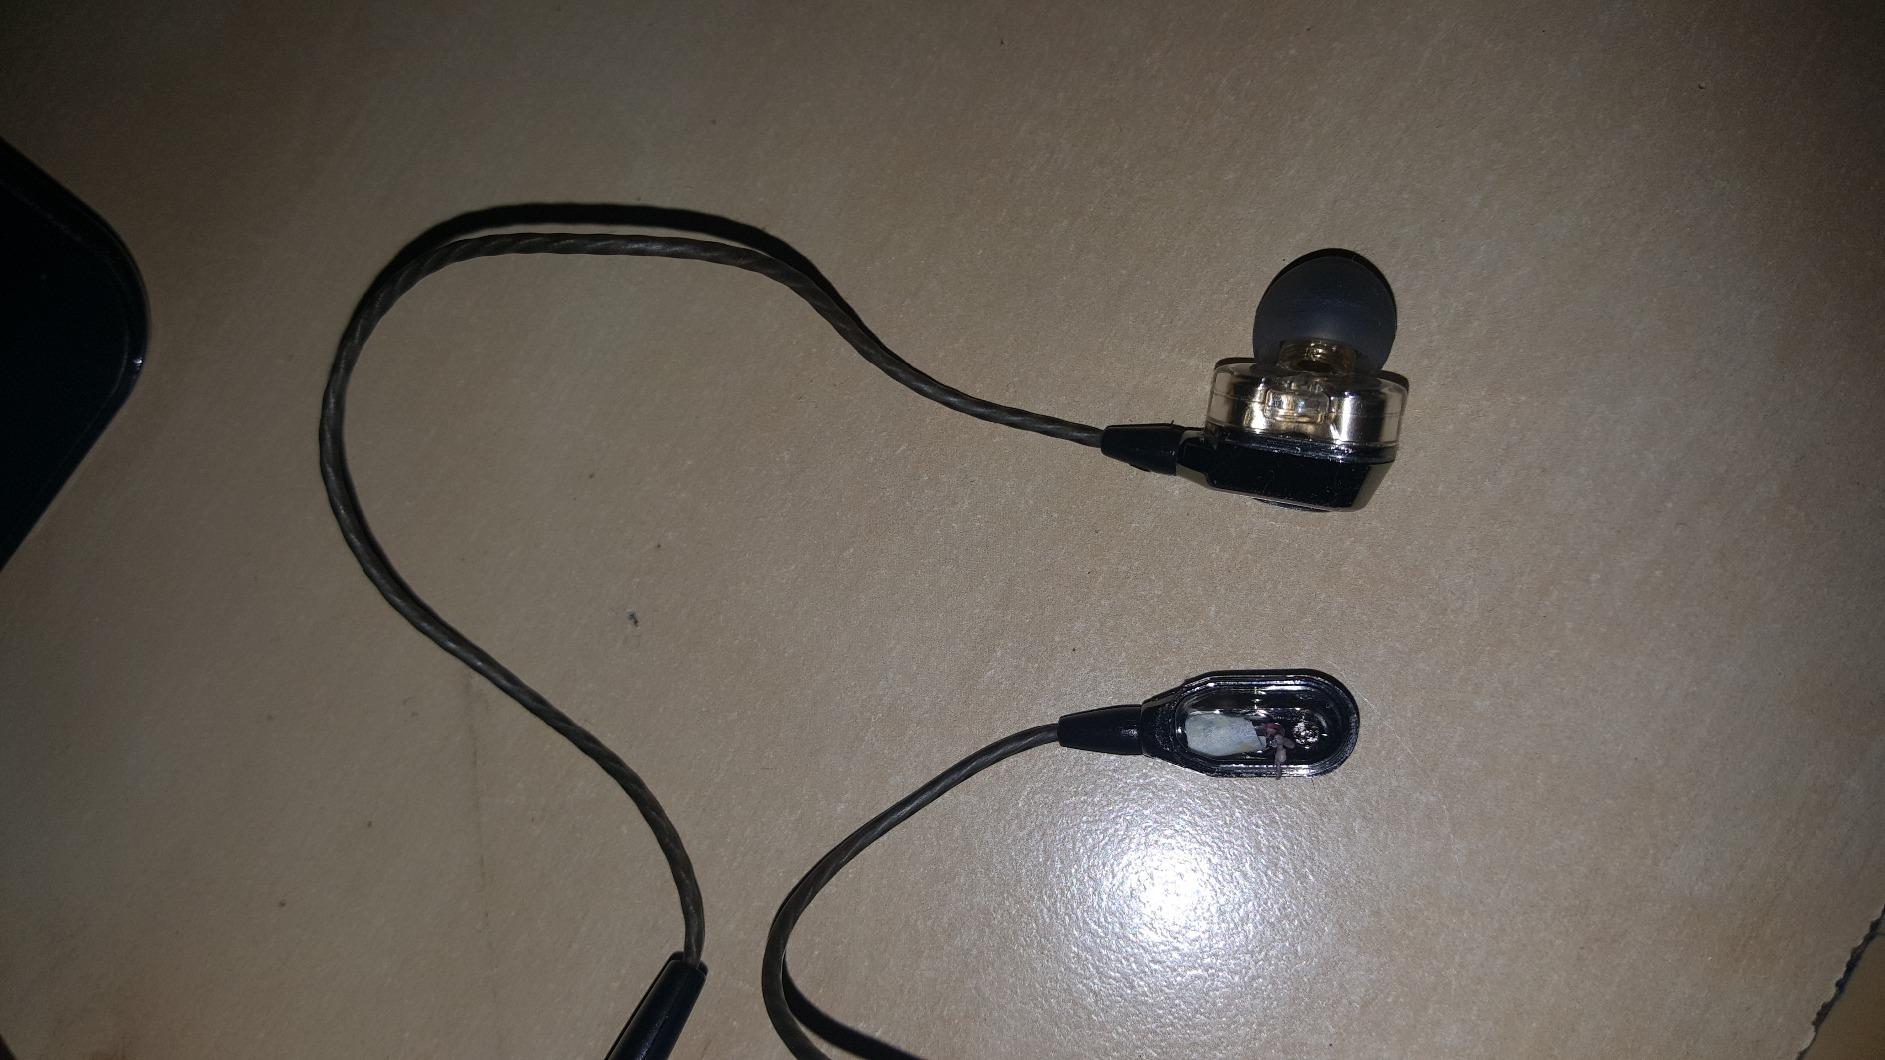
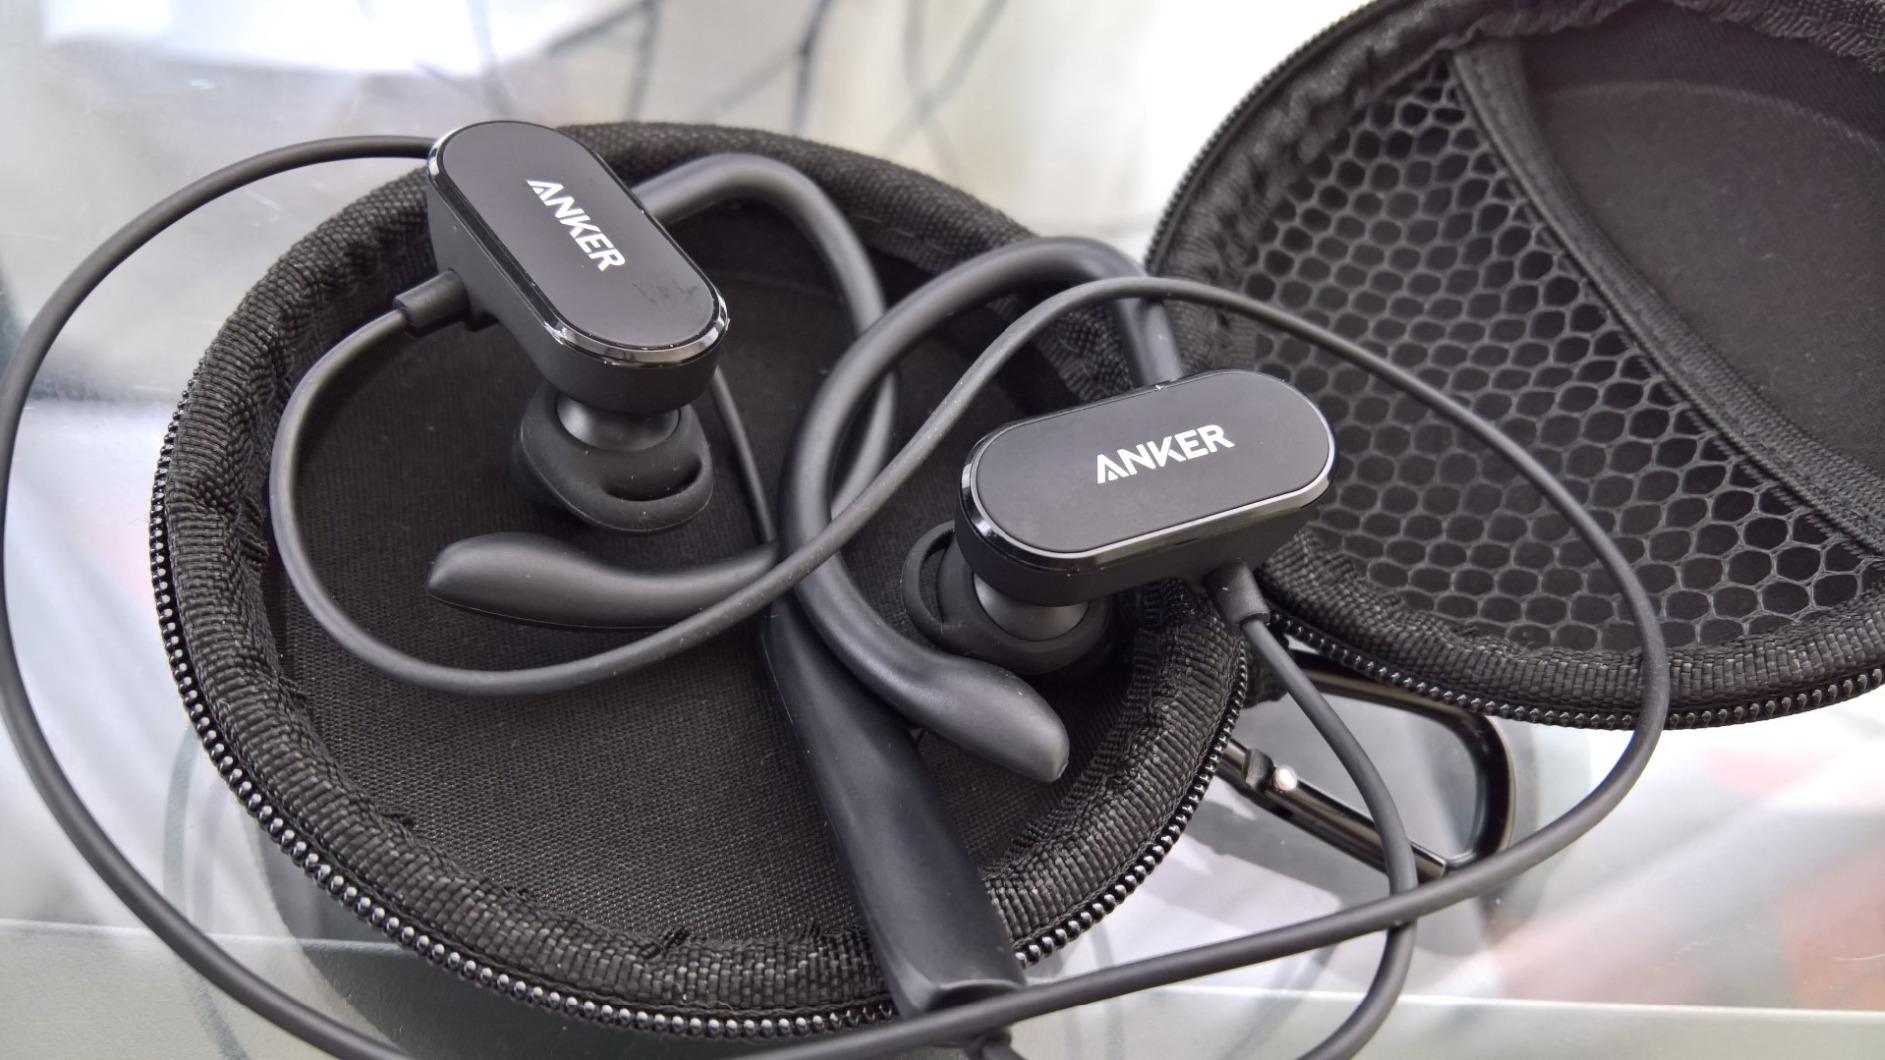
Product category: headphones
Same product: no